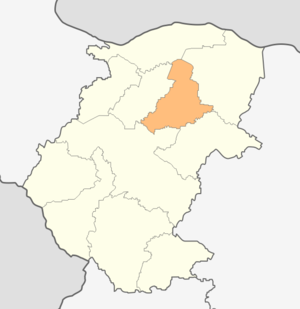
Yakimovo est une obchtina de l'oblast de Montana en Bulgarie.